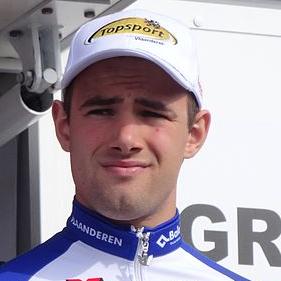
Age: 22